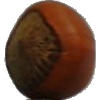
Label: nut_forest